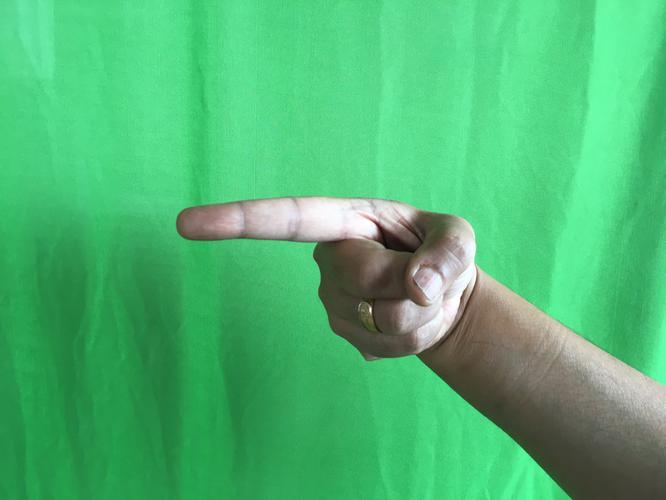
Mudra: Suchi
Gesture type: single_hand